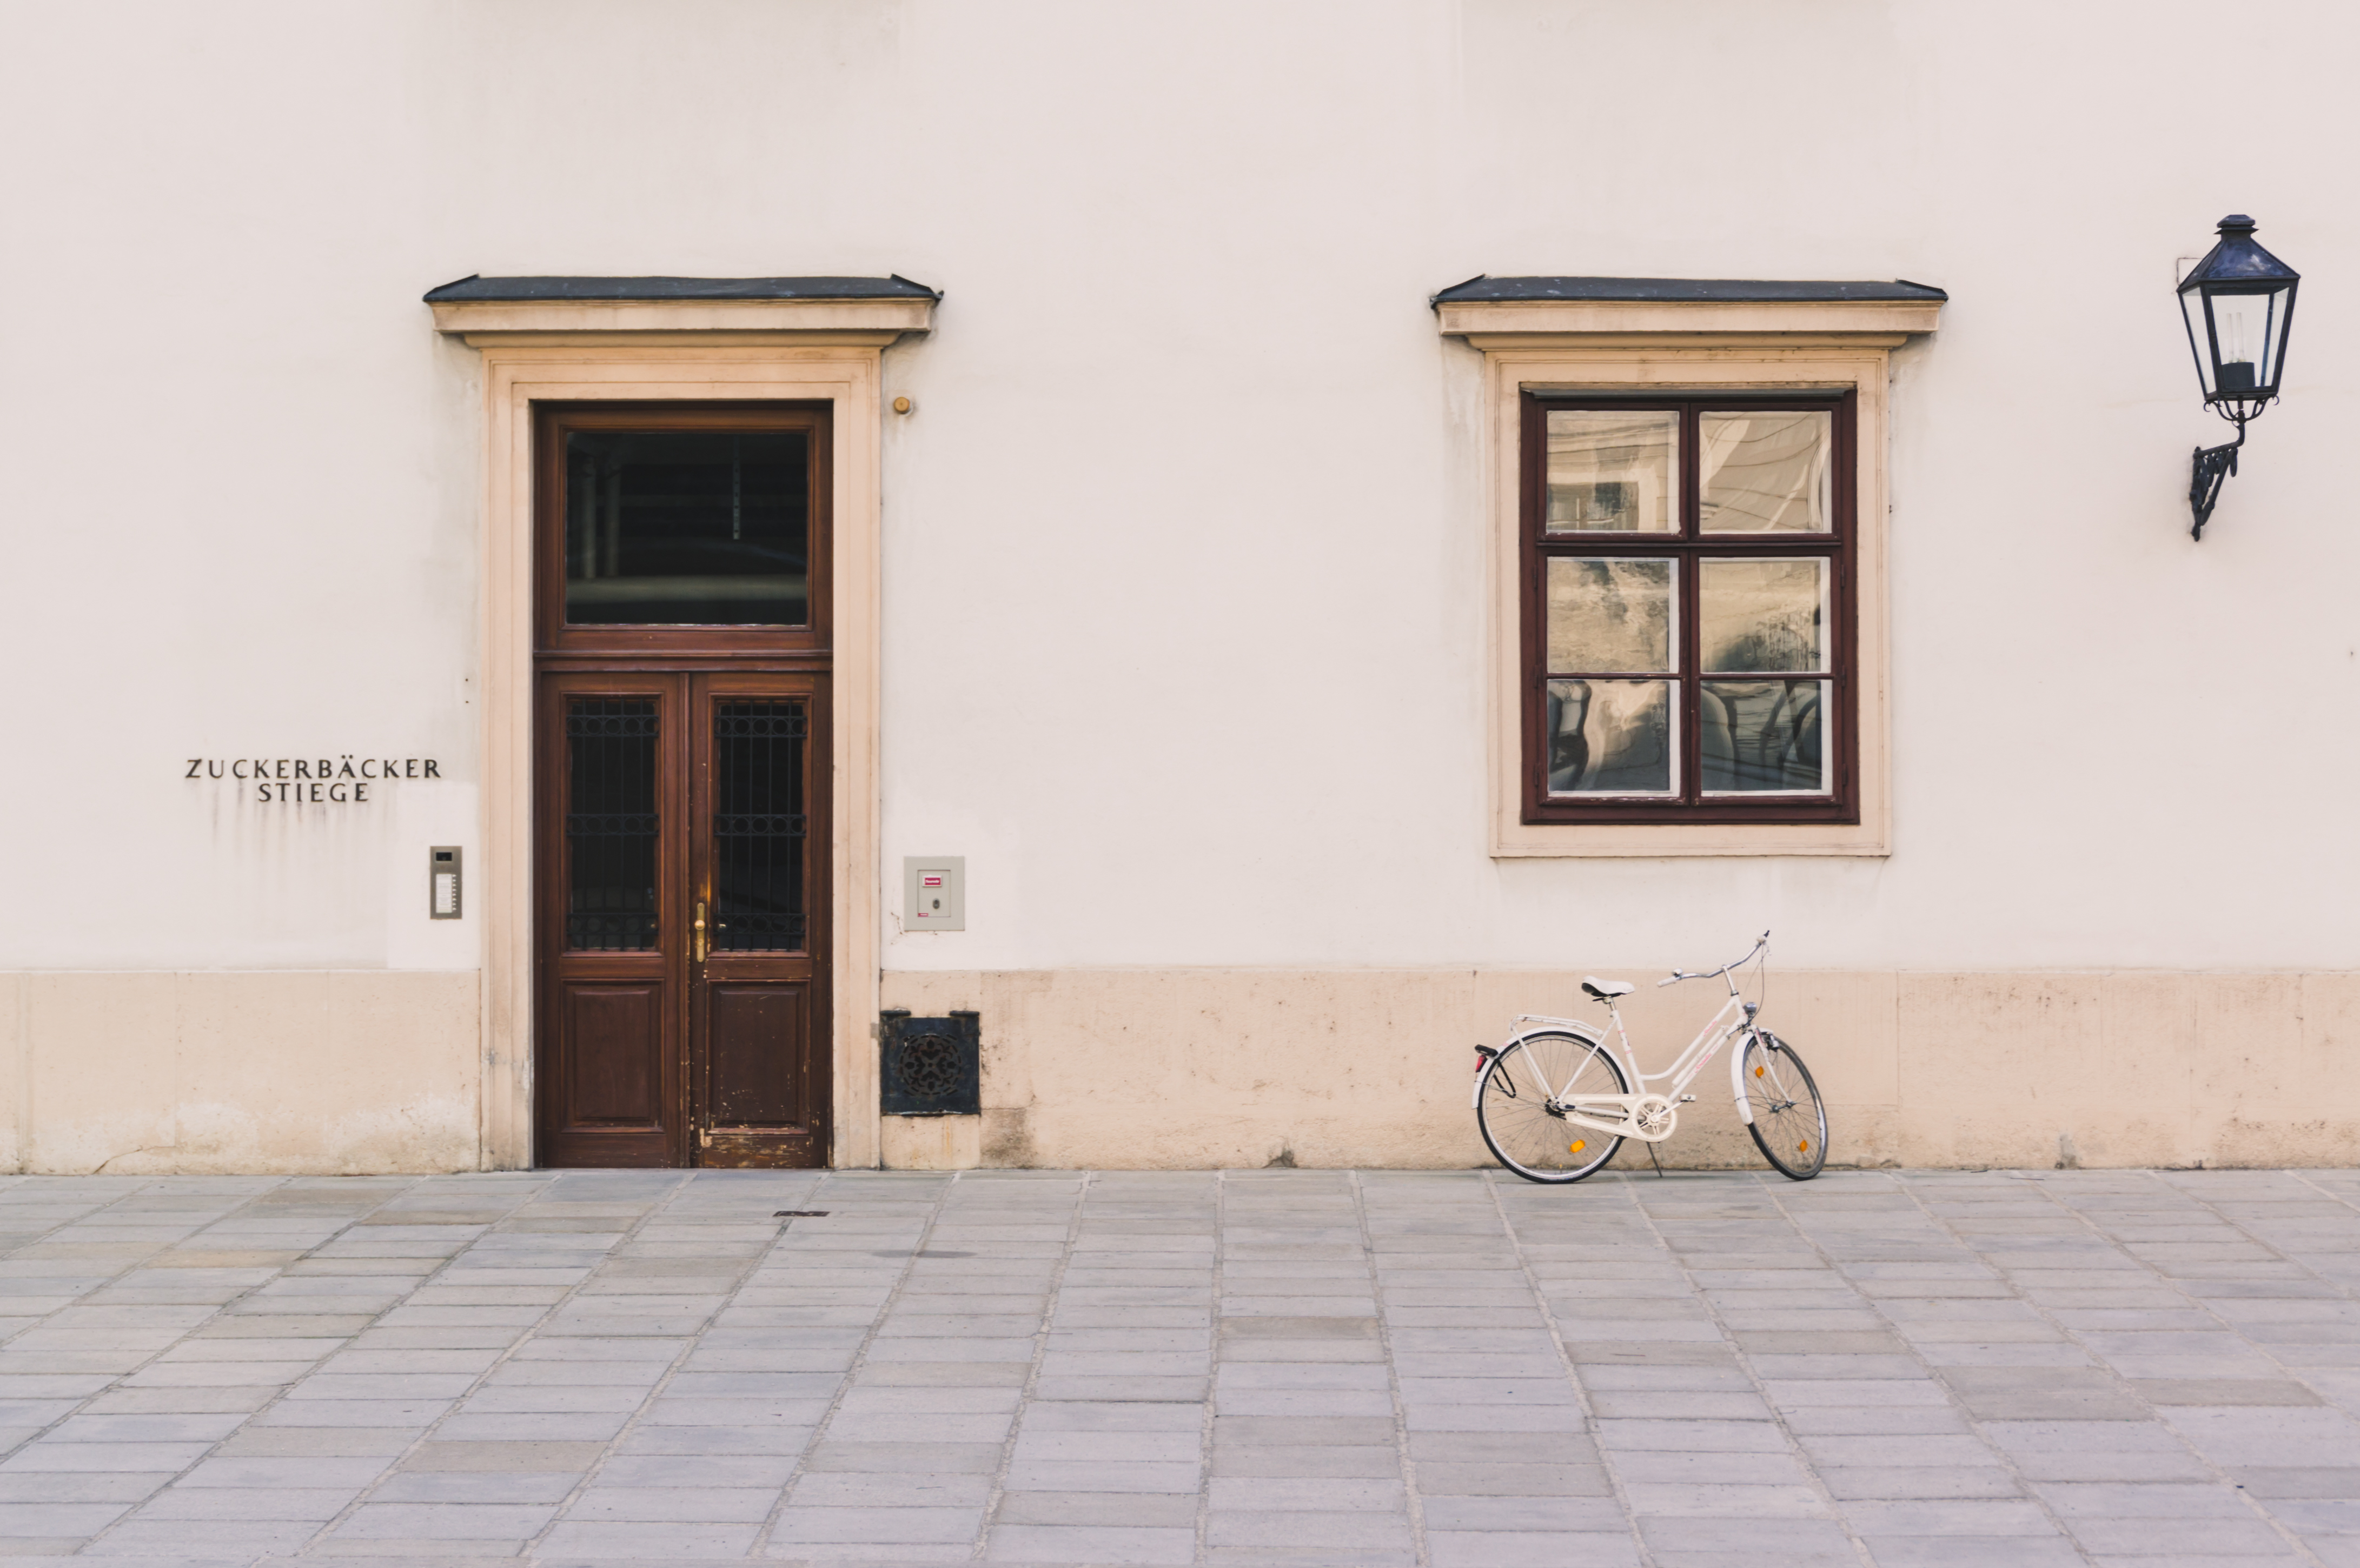
architecture, wood, house, floor, window, home, wall, facade, property, door, interior design, estate, flooring